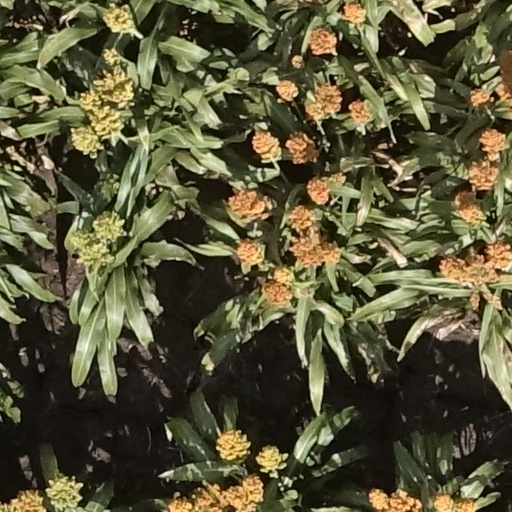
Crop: sorghum